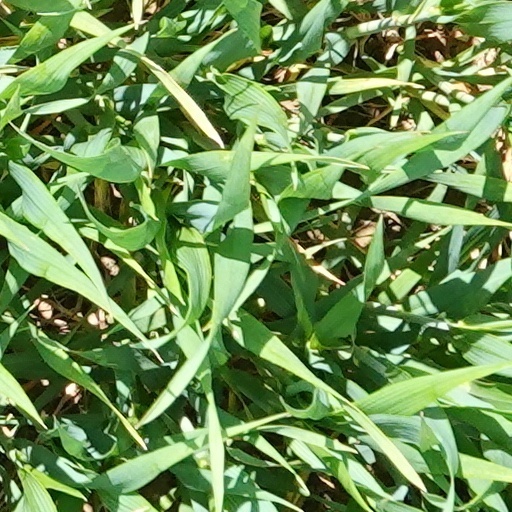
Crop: wheat